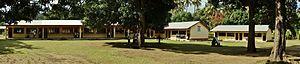
Vue sur les salles des classes du Collège Technique et Lycée de Lowanatom